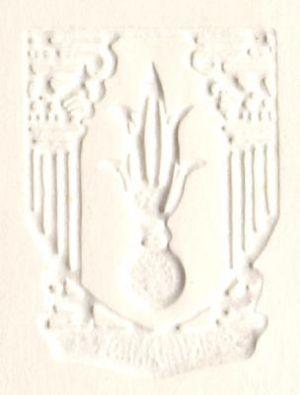
Logo de l'école militaire de Cherchell gaufré sur carton.
L'École militaire de Cherchell a poursuivi en Algérie française, de 1942 à 1962, des missions de formation d'officiers et de sous-officiers en fonction des besoins de la France.